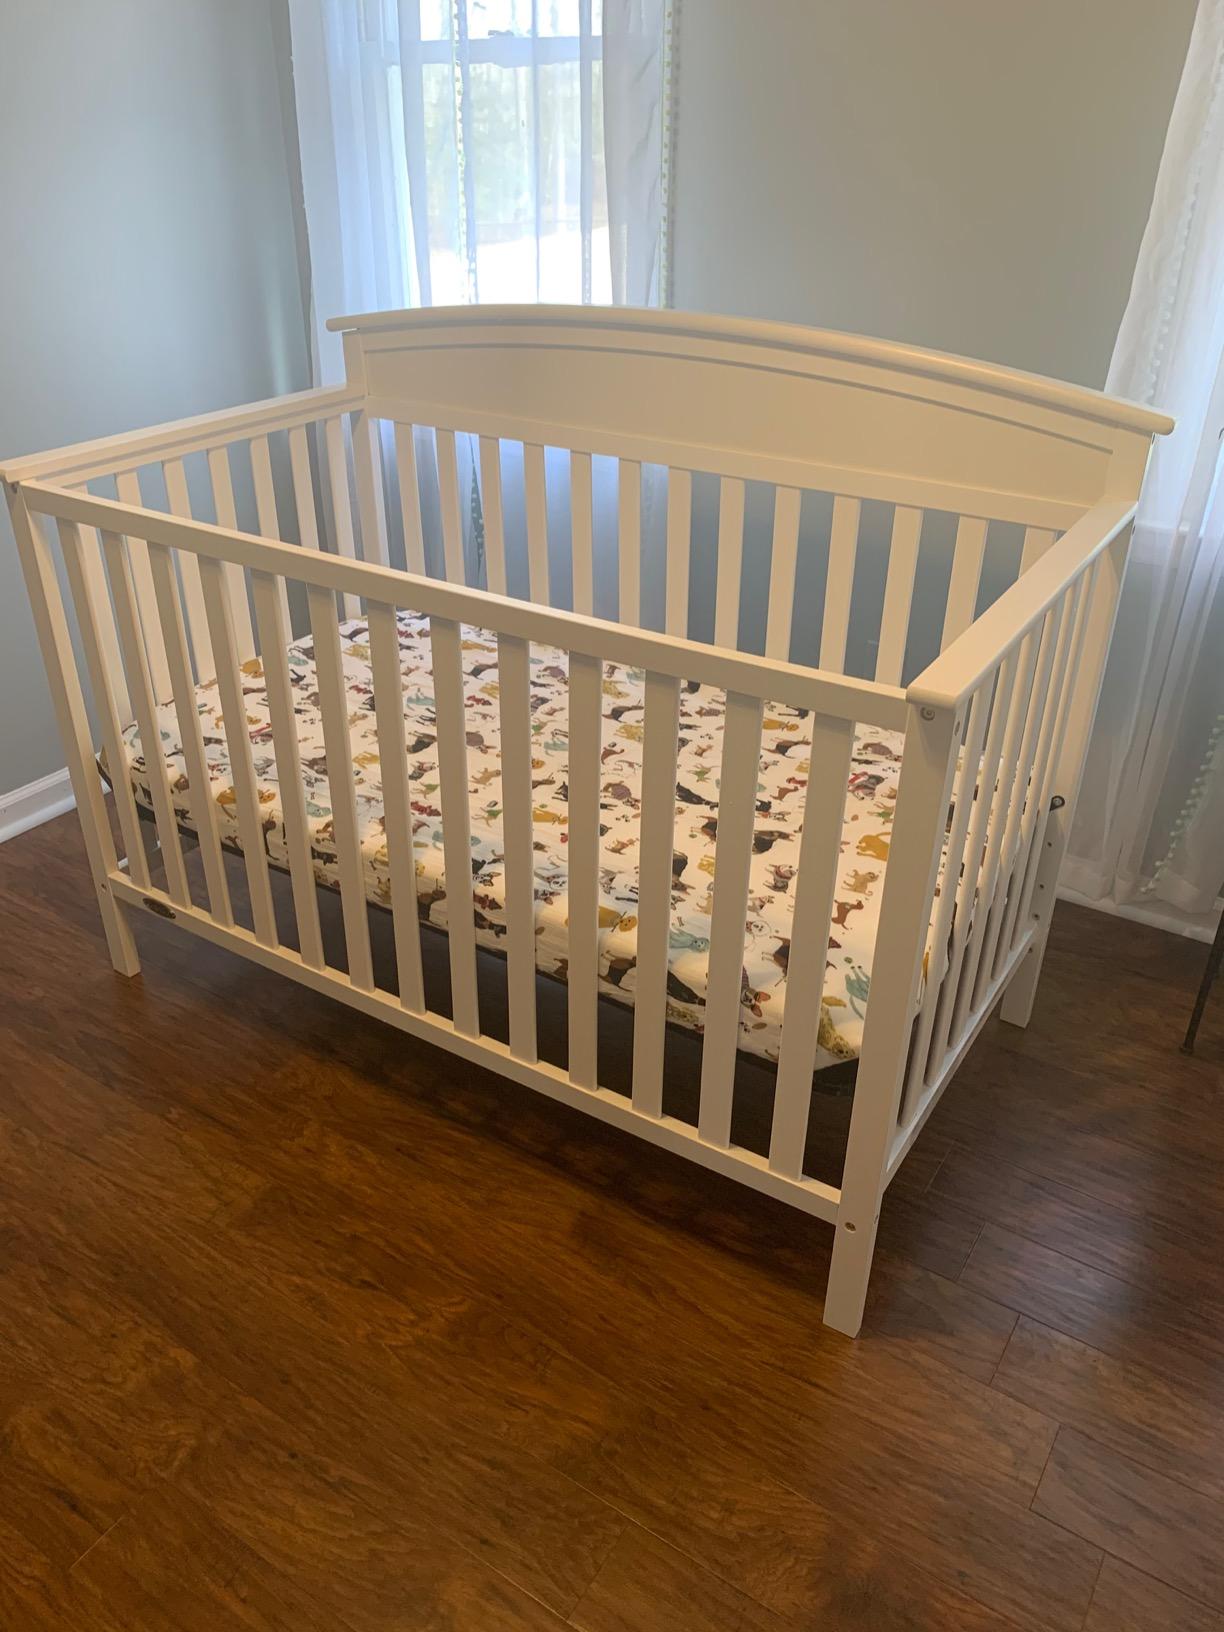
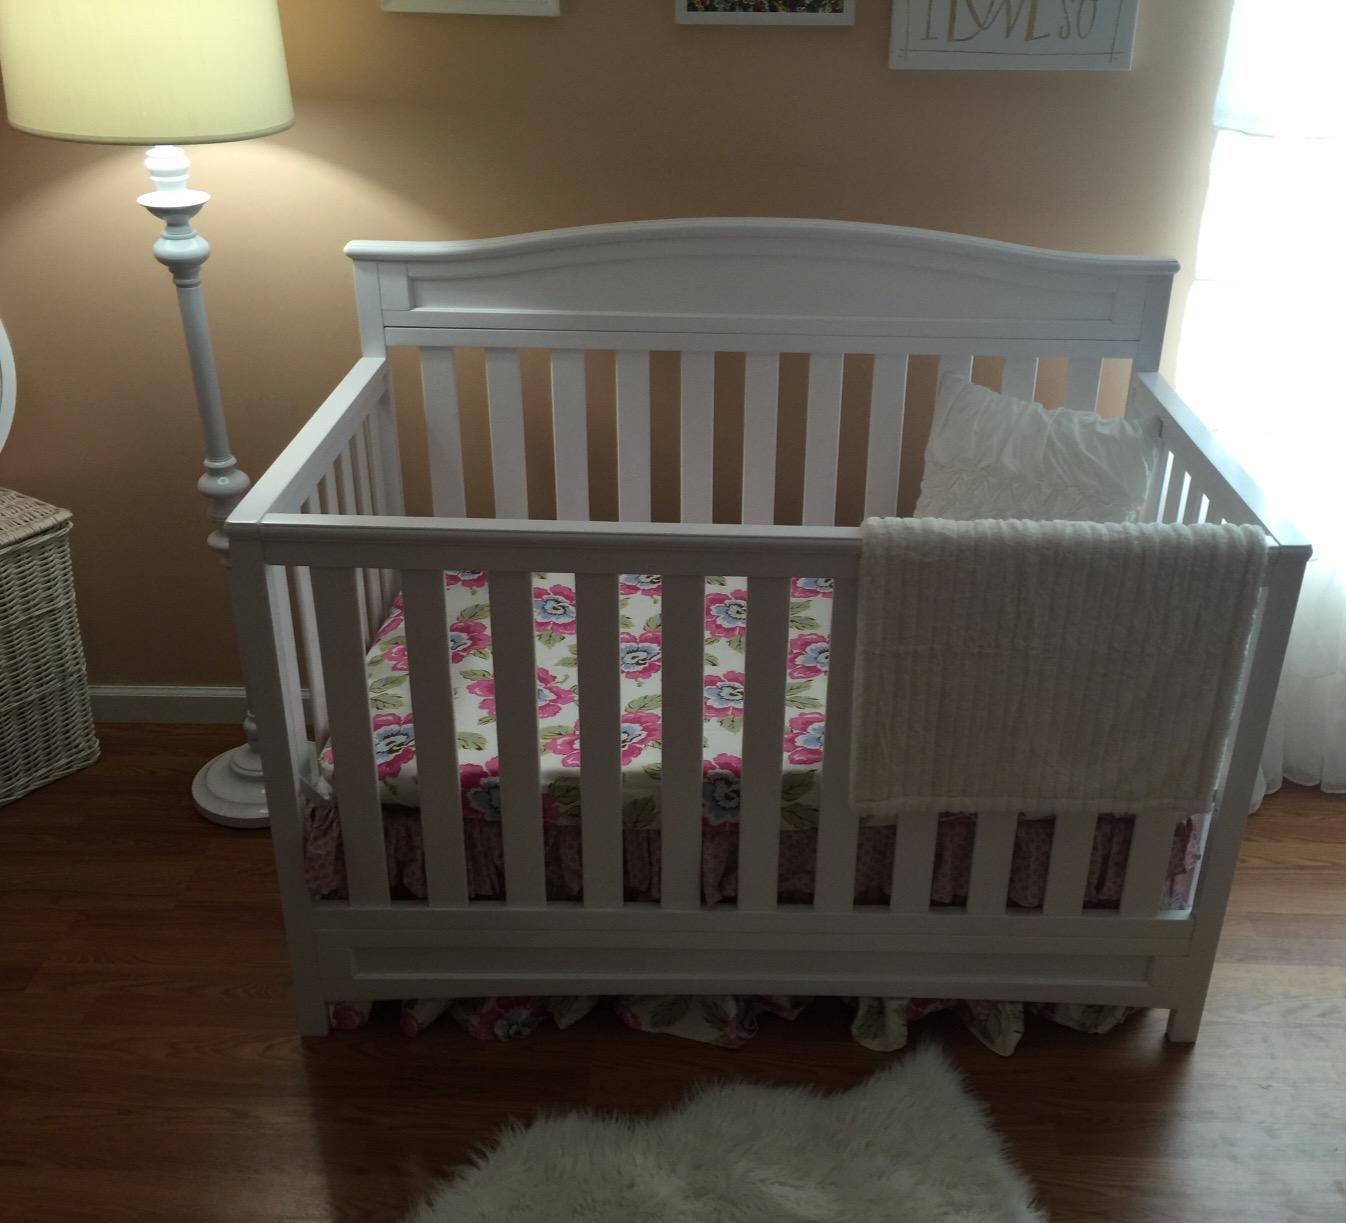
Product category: products_crib
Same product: no